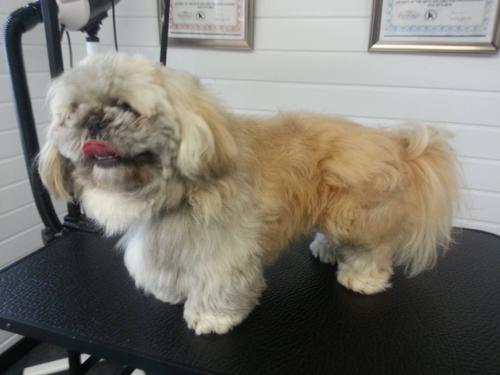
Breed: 215-n000038-Lhasa